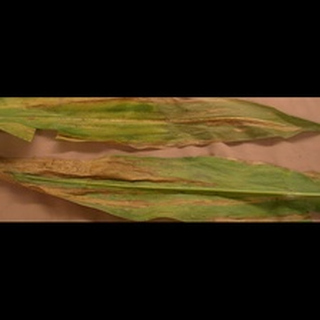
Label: corn_northern_leaf_blight